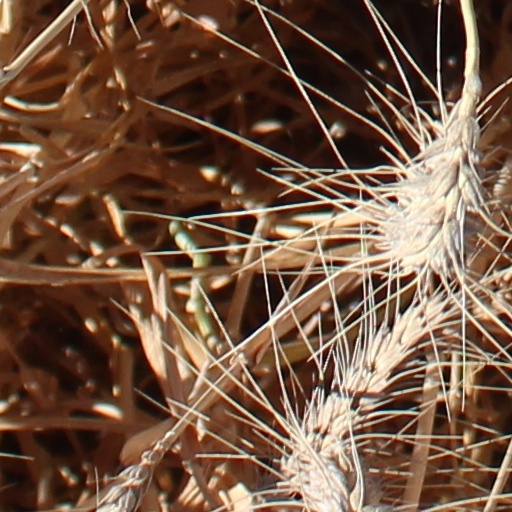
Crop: wheat